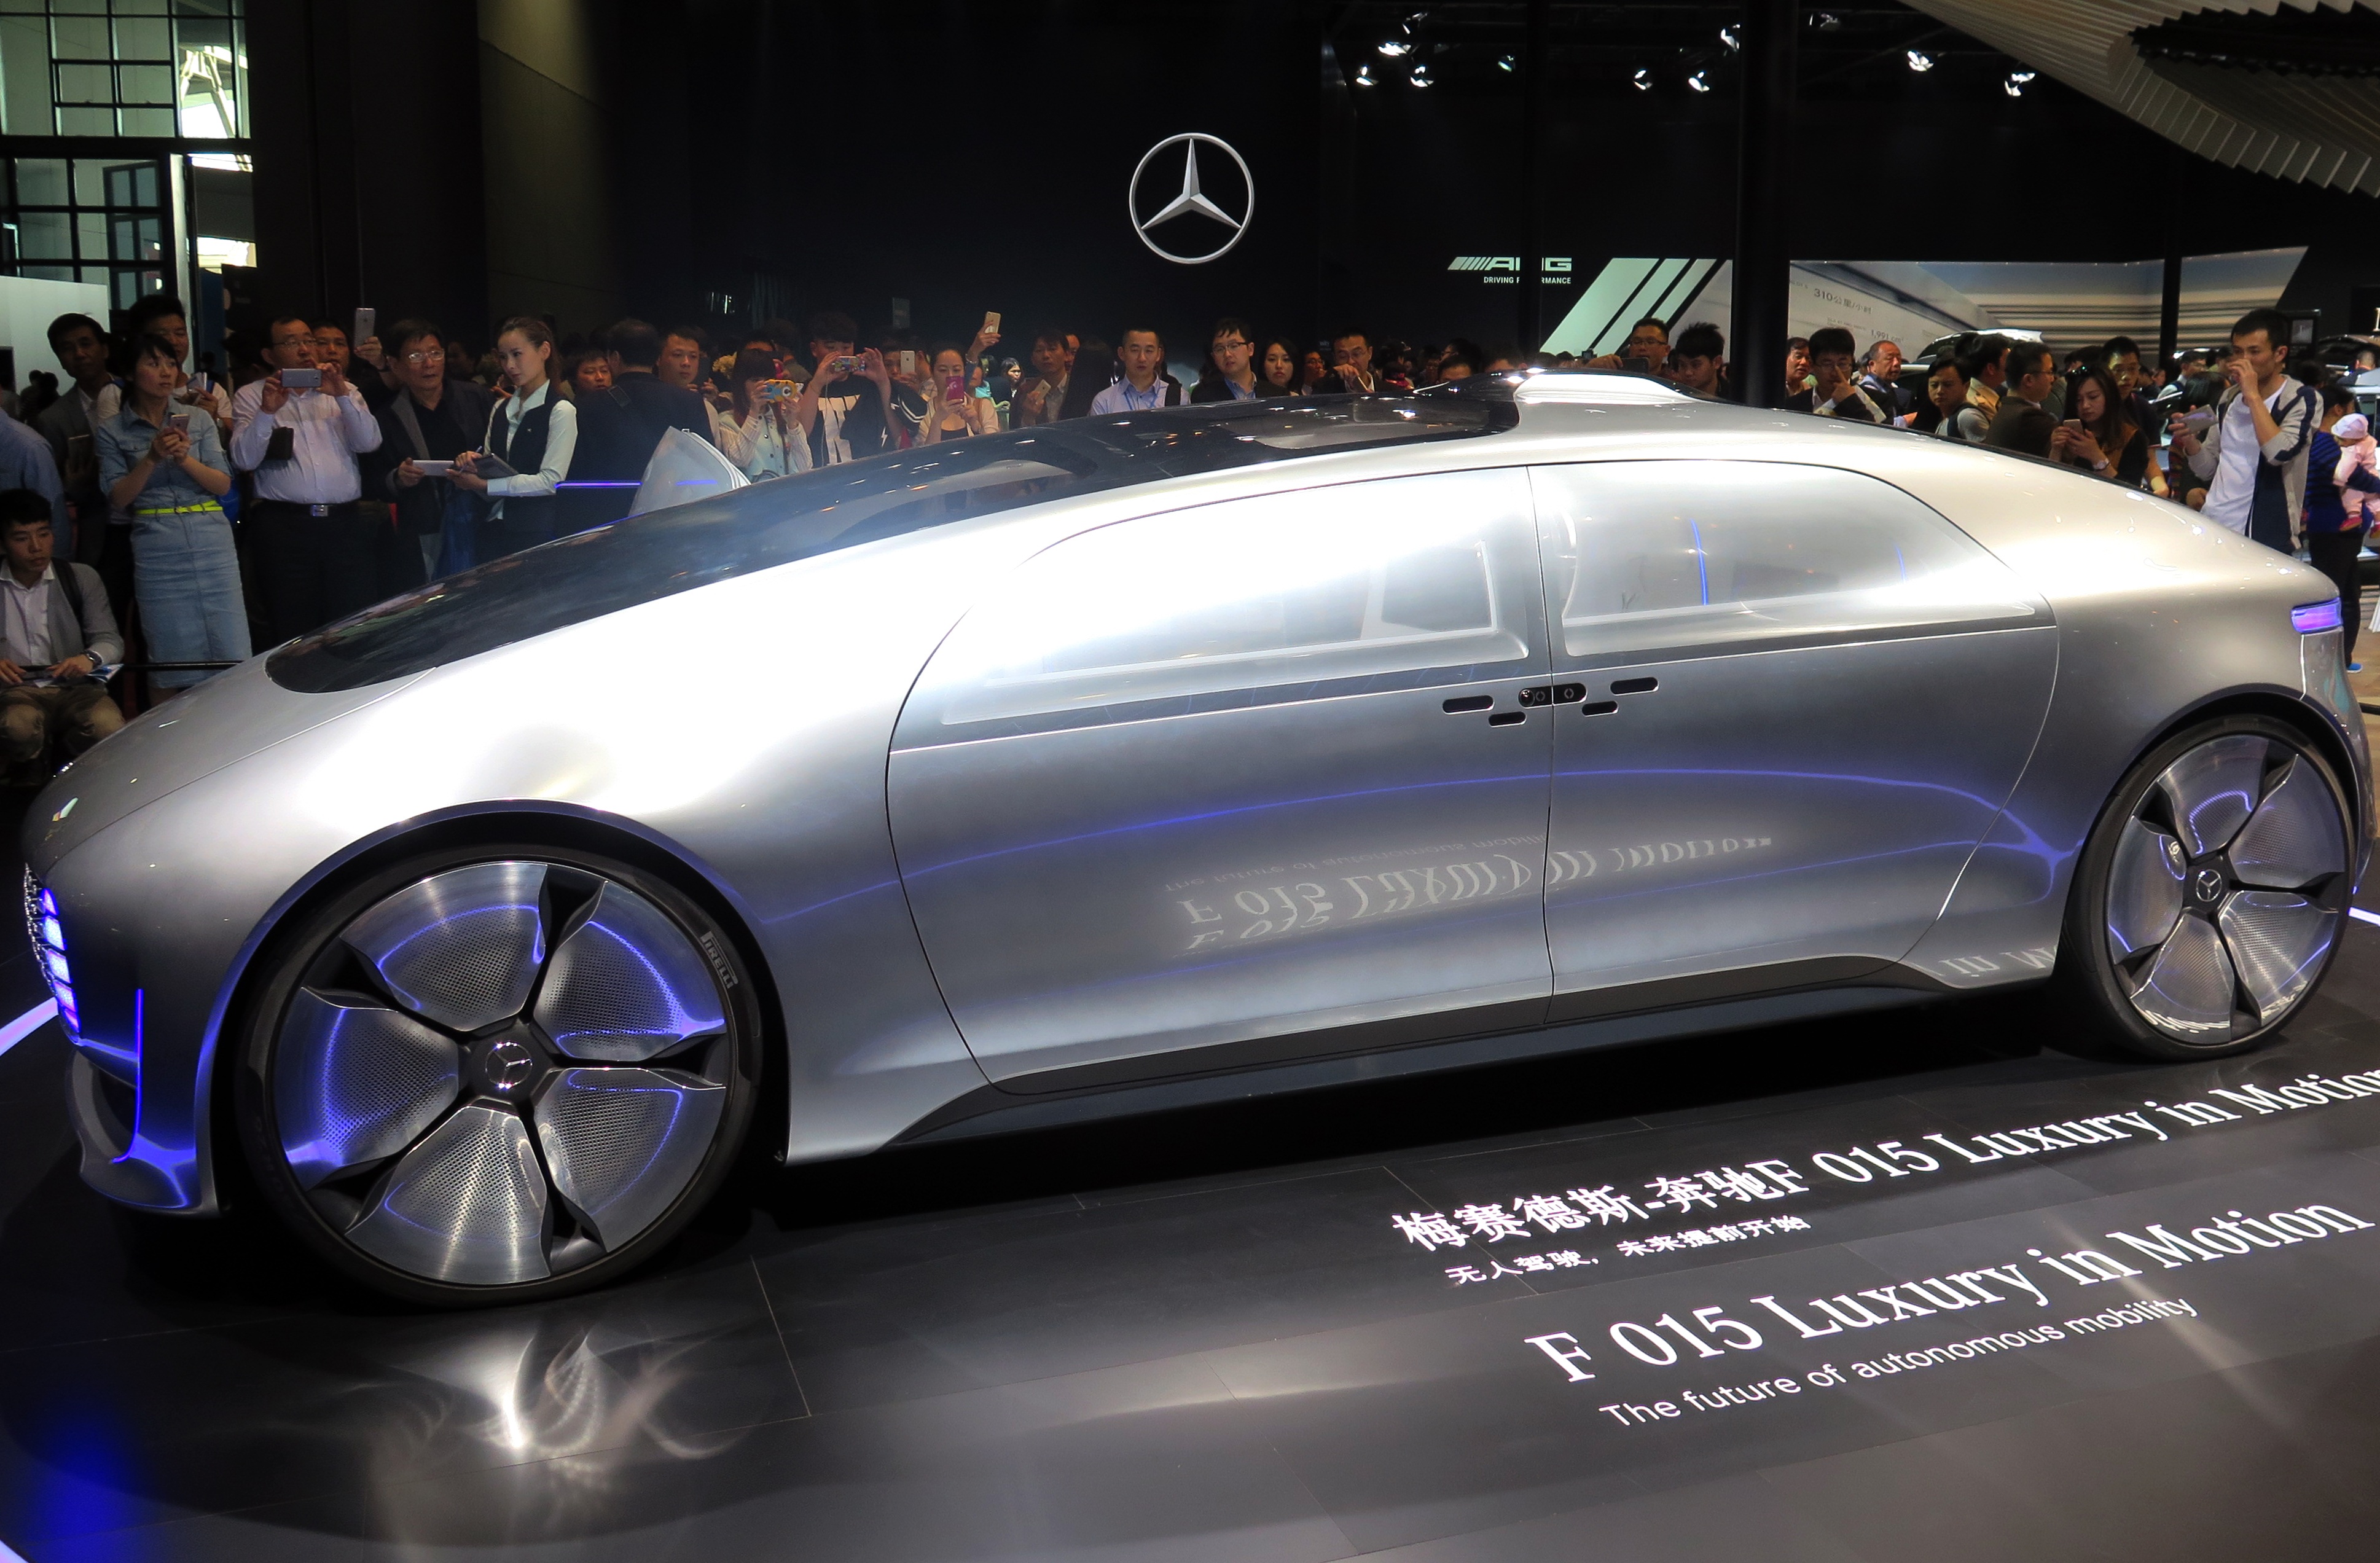
car, vehicle, human, auto, automotive, sedan, exhibition, china, fair, mercedes benz, prototype, forward, novelty, electric car, auto show, concept car, land vehicle, e car, automobile make, automotive design, luxury vehicle, family car, executive car, mid size car, f 015, shanghai auto show 2015